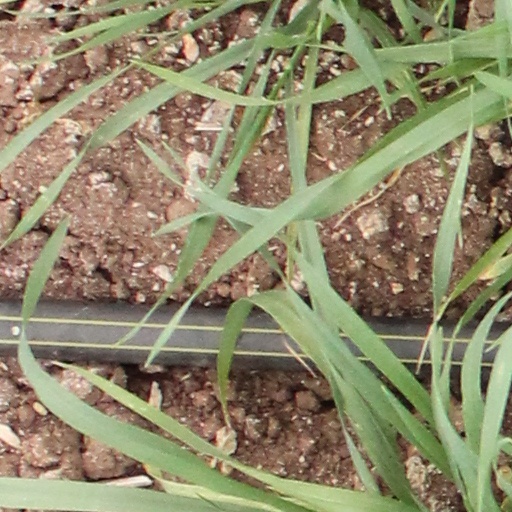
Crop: wheat